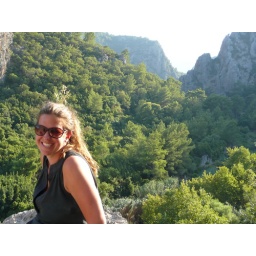
on top of old mountain by the beach with lots of ruins